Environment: lab
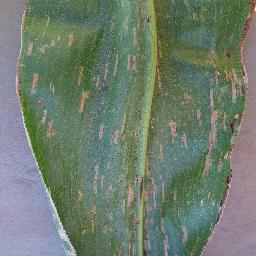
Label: gray_leaf_spot